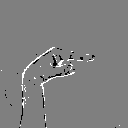
ASL letter: g